Ballinadee Church

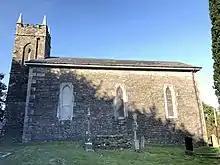
Ballinadee Church viewed from the south

The church building consists of a three-bay nave with a single-bay transept and a three-stage bell tower. The north transept was added by Henry Hill in 1869.